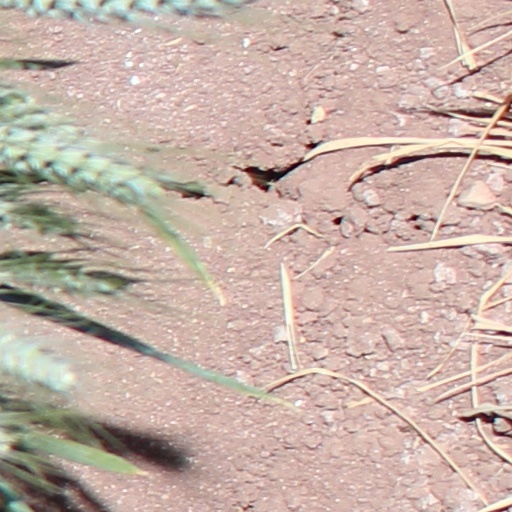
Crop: wheat